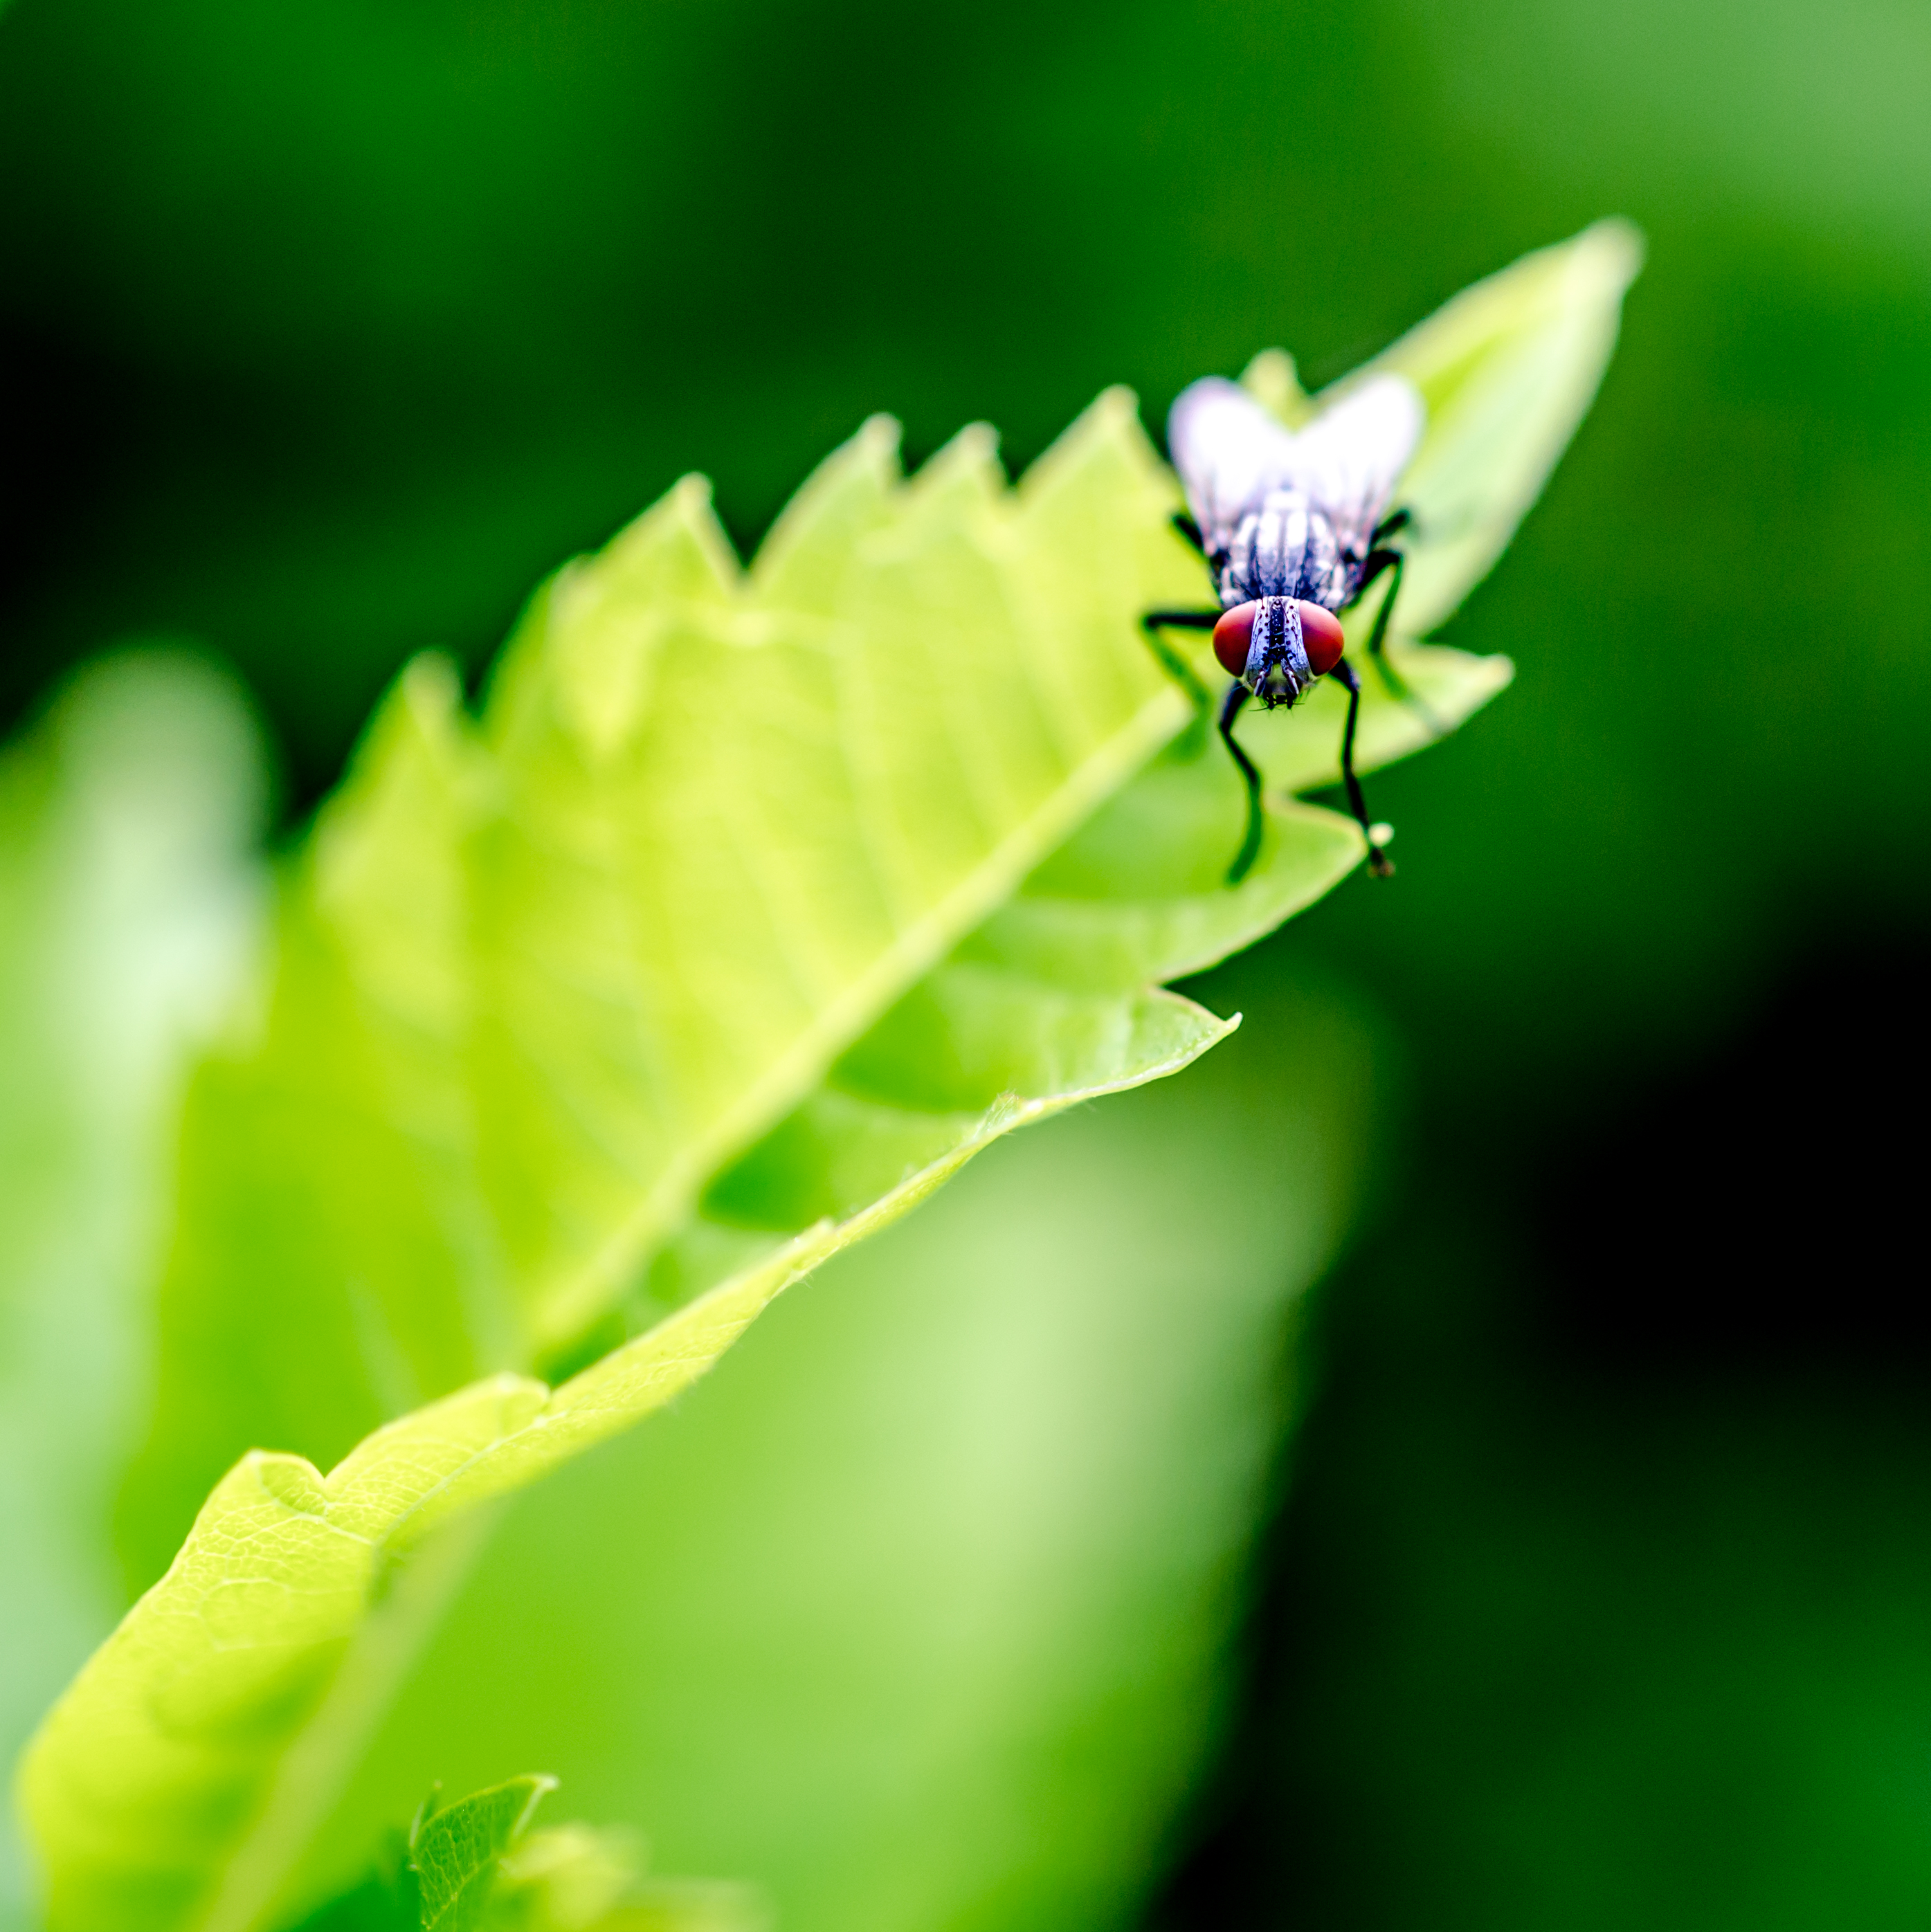
nature, grass, bokeh, white, photography, leaf, flower, fly, photo, green, color, insect, botany, nikon, black, yellow, flora, fauna, invertebrate, close up, art, raw, 4, 40mm, nikond7000, colorphotography, housefly, macro photography, f40, plant stem